Mario Mangiarotti

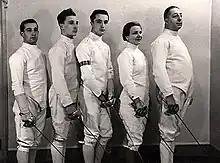

Mario Mangiarotti (Renate, 12 July 1920 – Bergamo, 10 June 2019) was an Italian fencer and sports manager, winner of a silver medal at the 1951 World Fencing Championships in Stockholm.